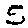
Label: 5